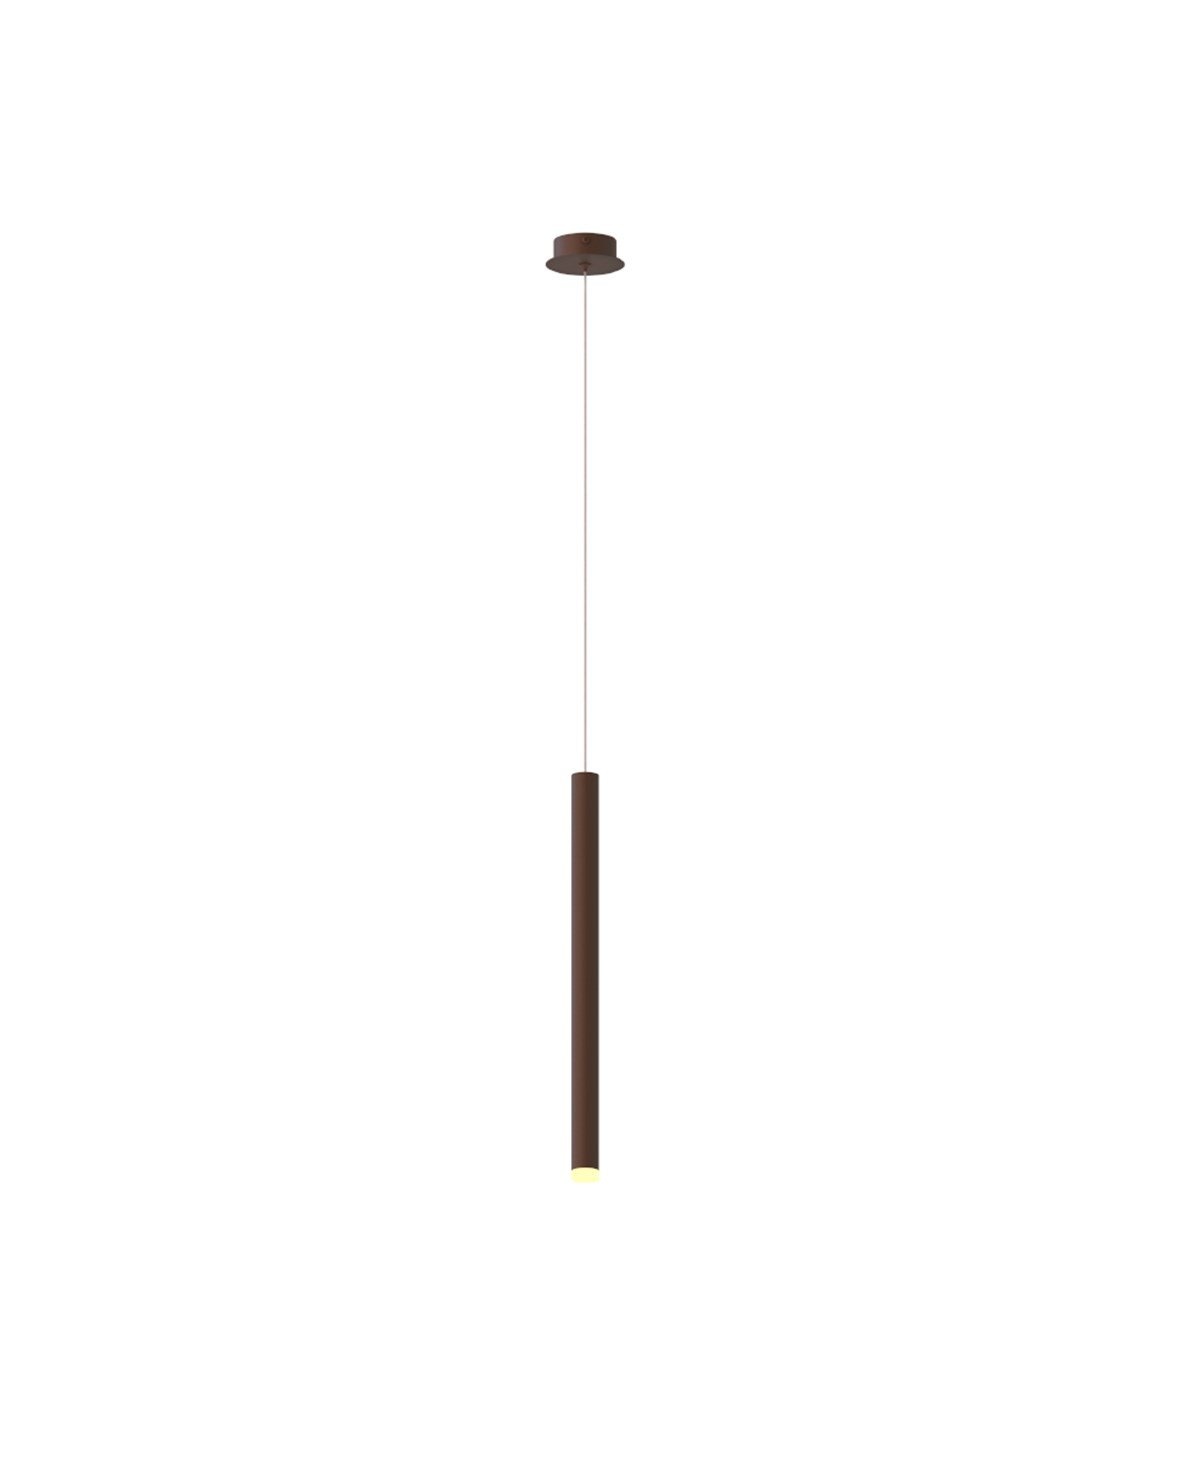
Cala Kahverengi̇ Tekli̇ Sarkıt
Kahverengi aluminyum Çap: 3,5 cm Yükseklik: 53 cm Ampul Gücü: 6W 420Lm 3000K Menşei İspanya
Brand: Mantra Illuminazione
Category: Home & Garden > Lighting > Track Lighting > Track Lighting Accessories > Pendants